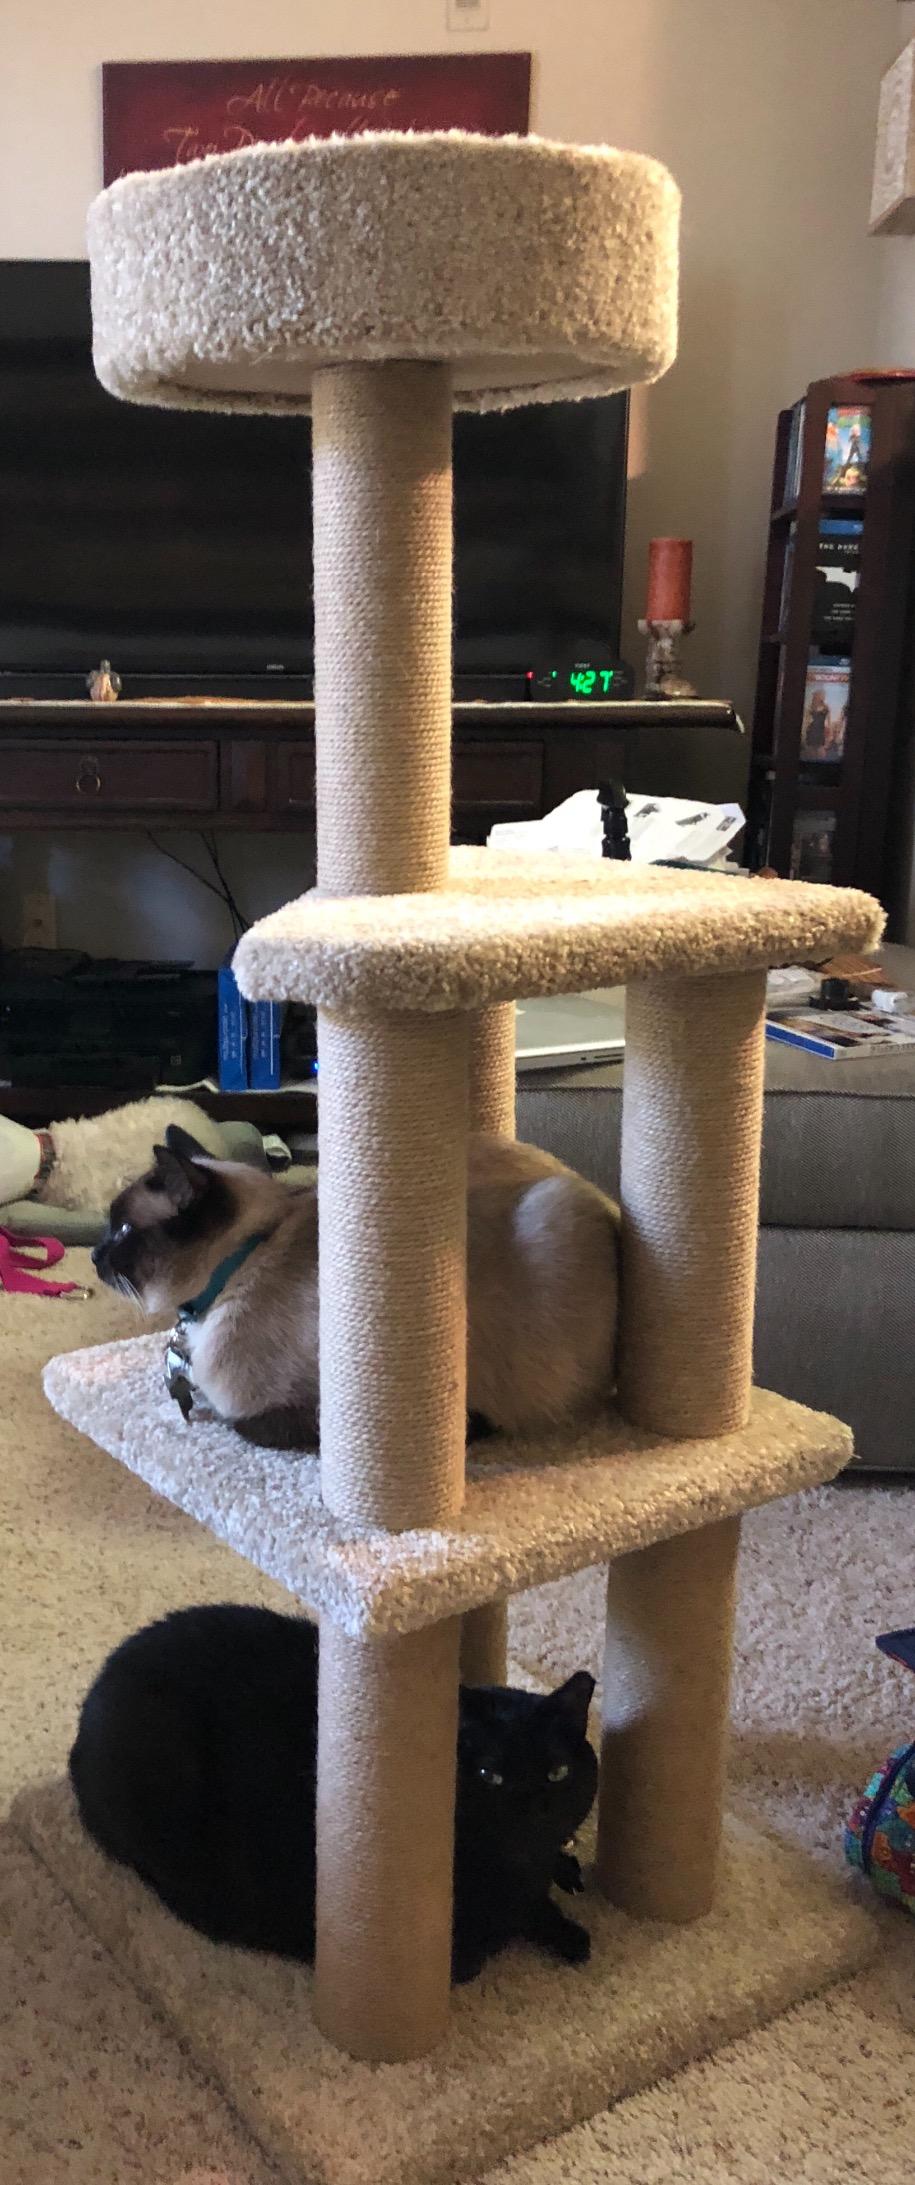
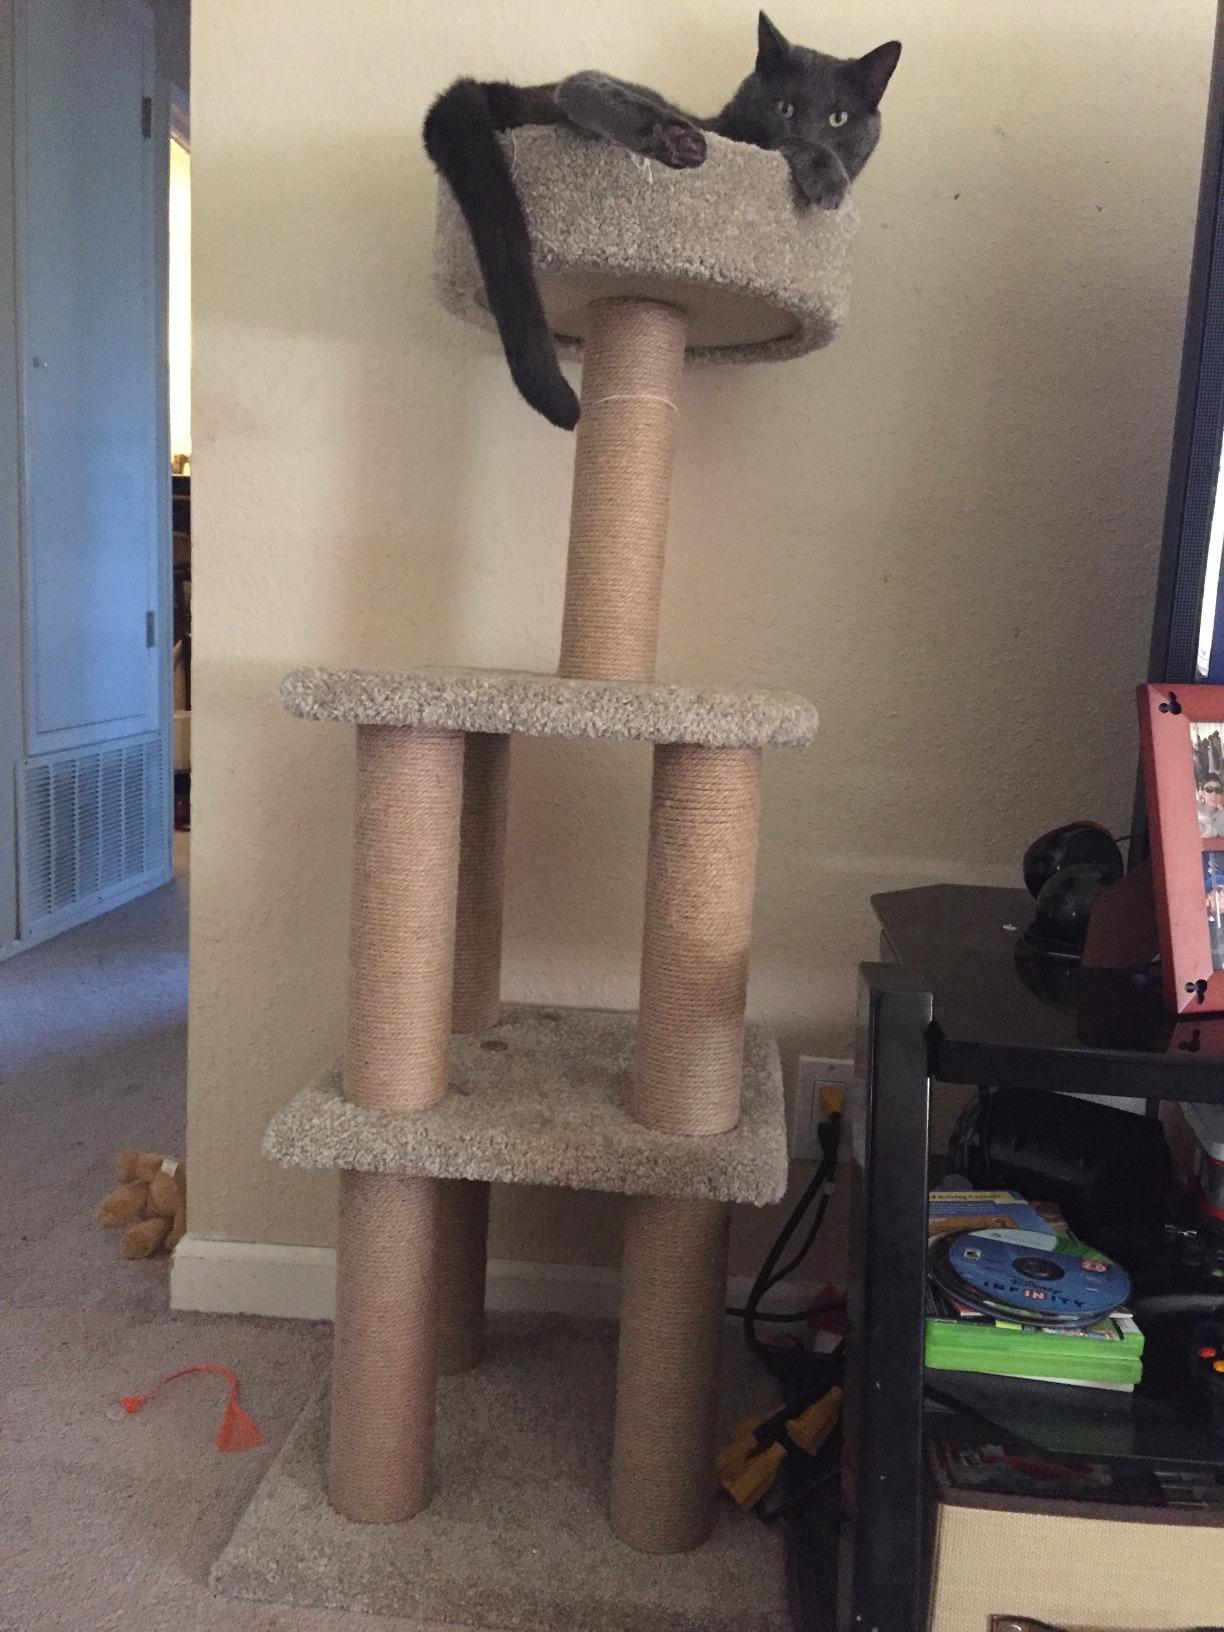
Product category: items_cat tree
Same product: yes